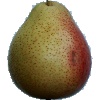
Label: Pear Forelle 1